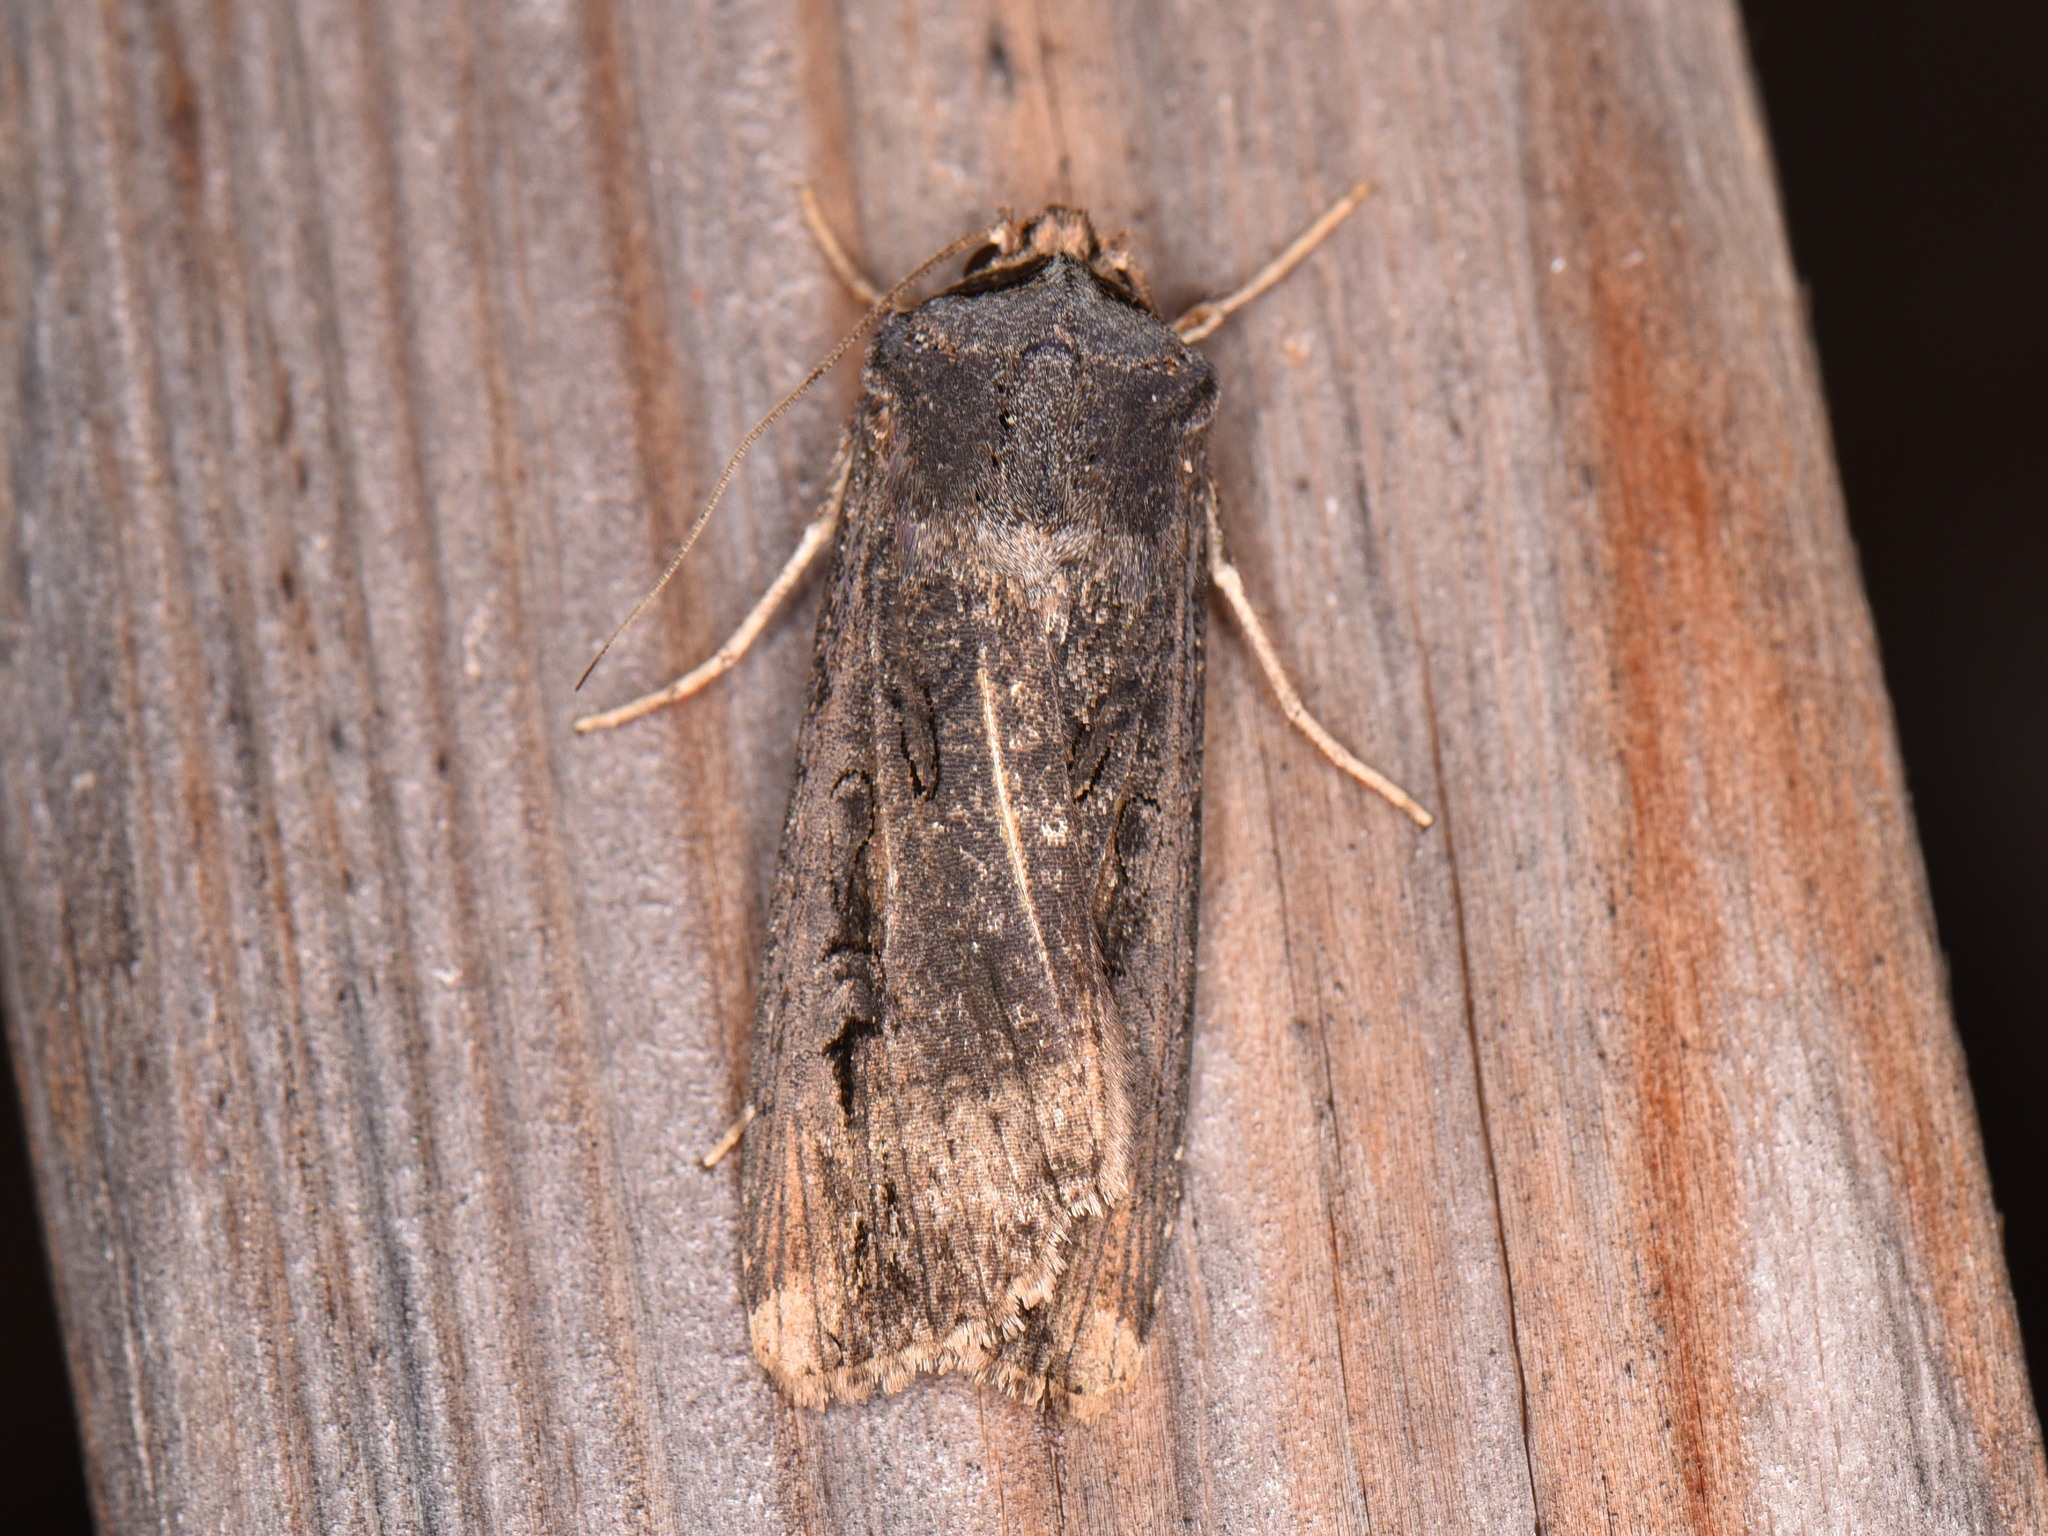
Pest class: cutworms